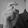
ASL letter: X